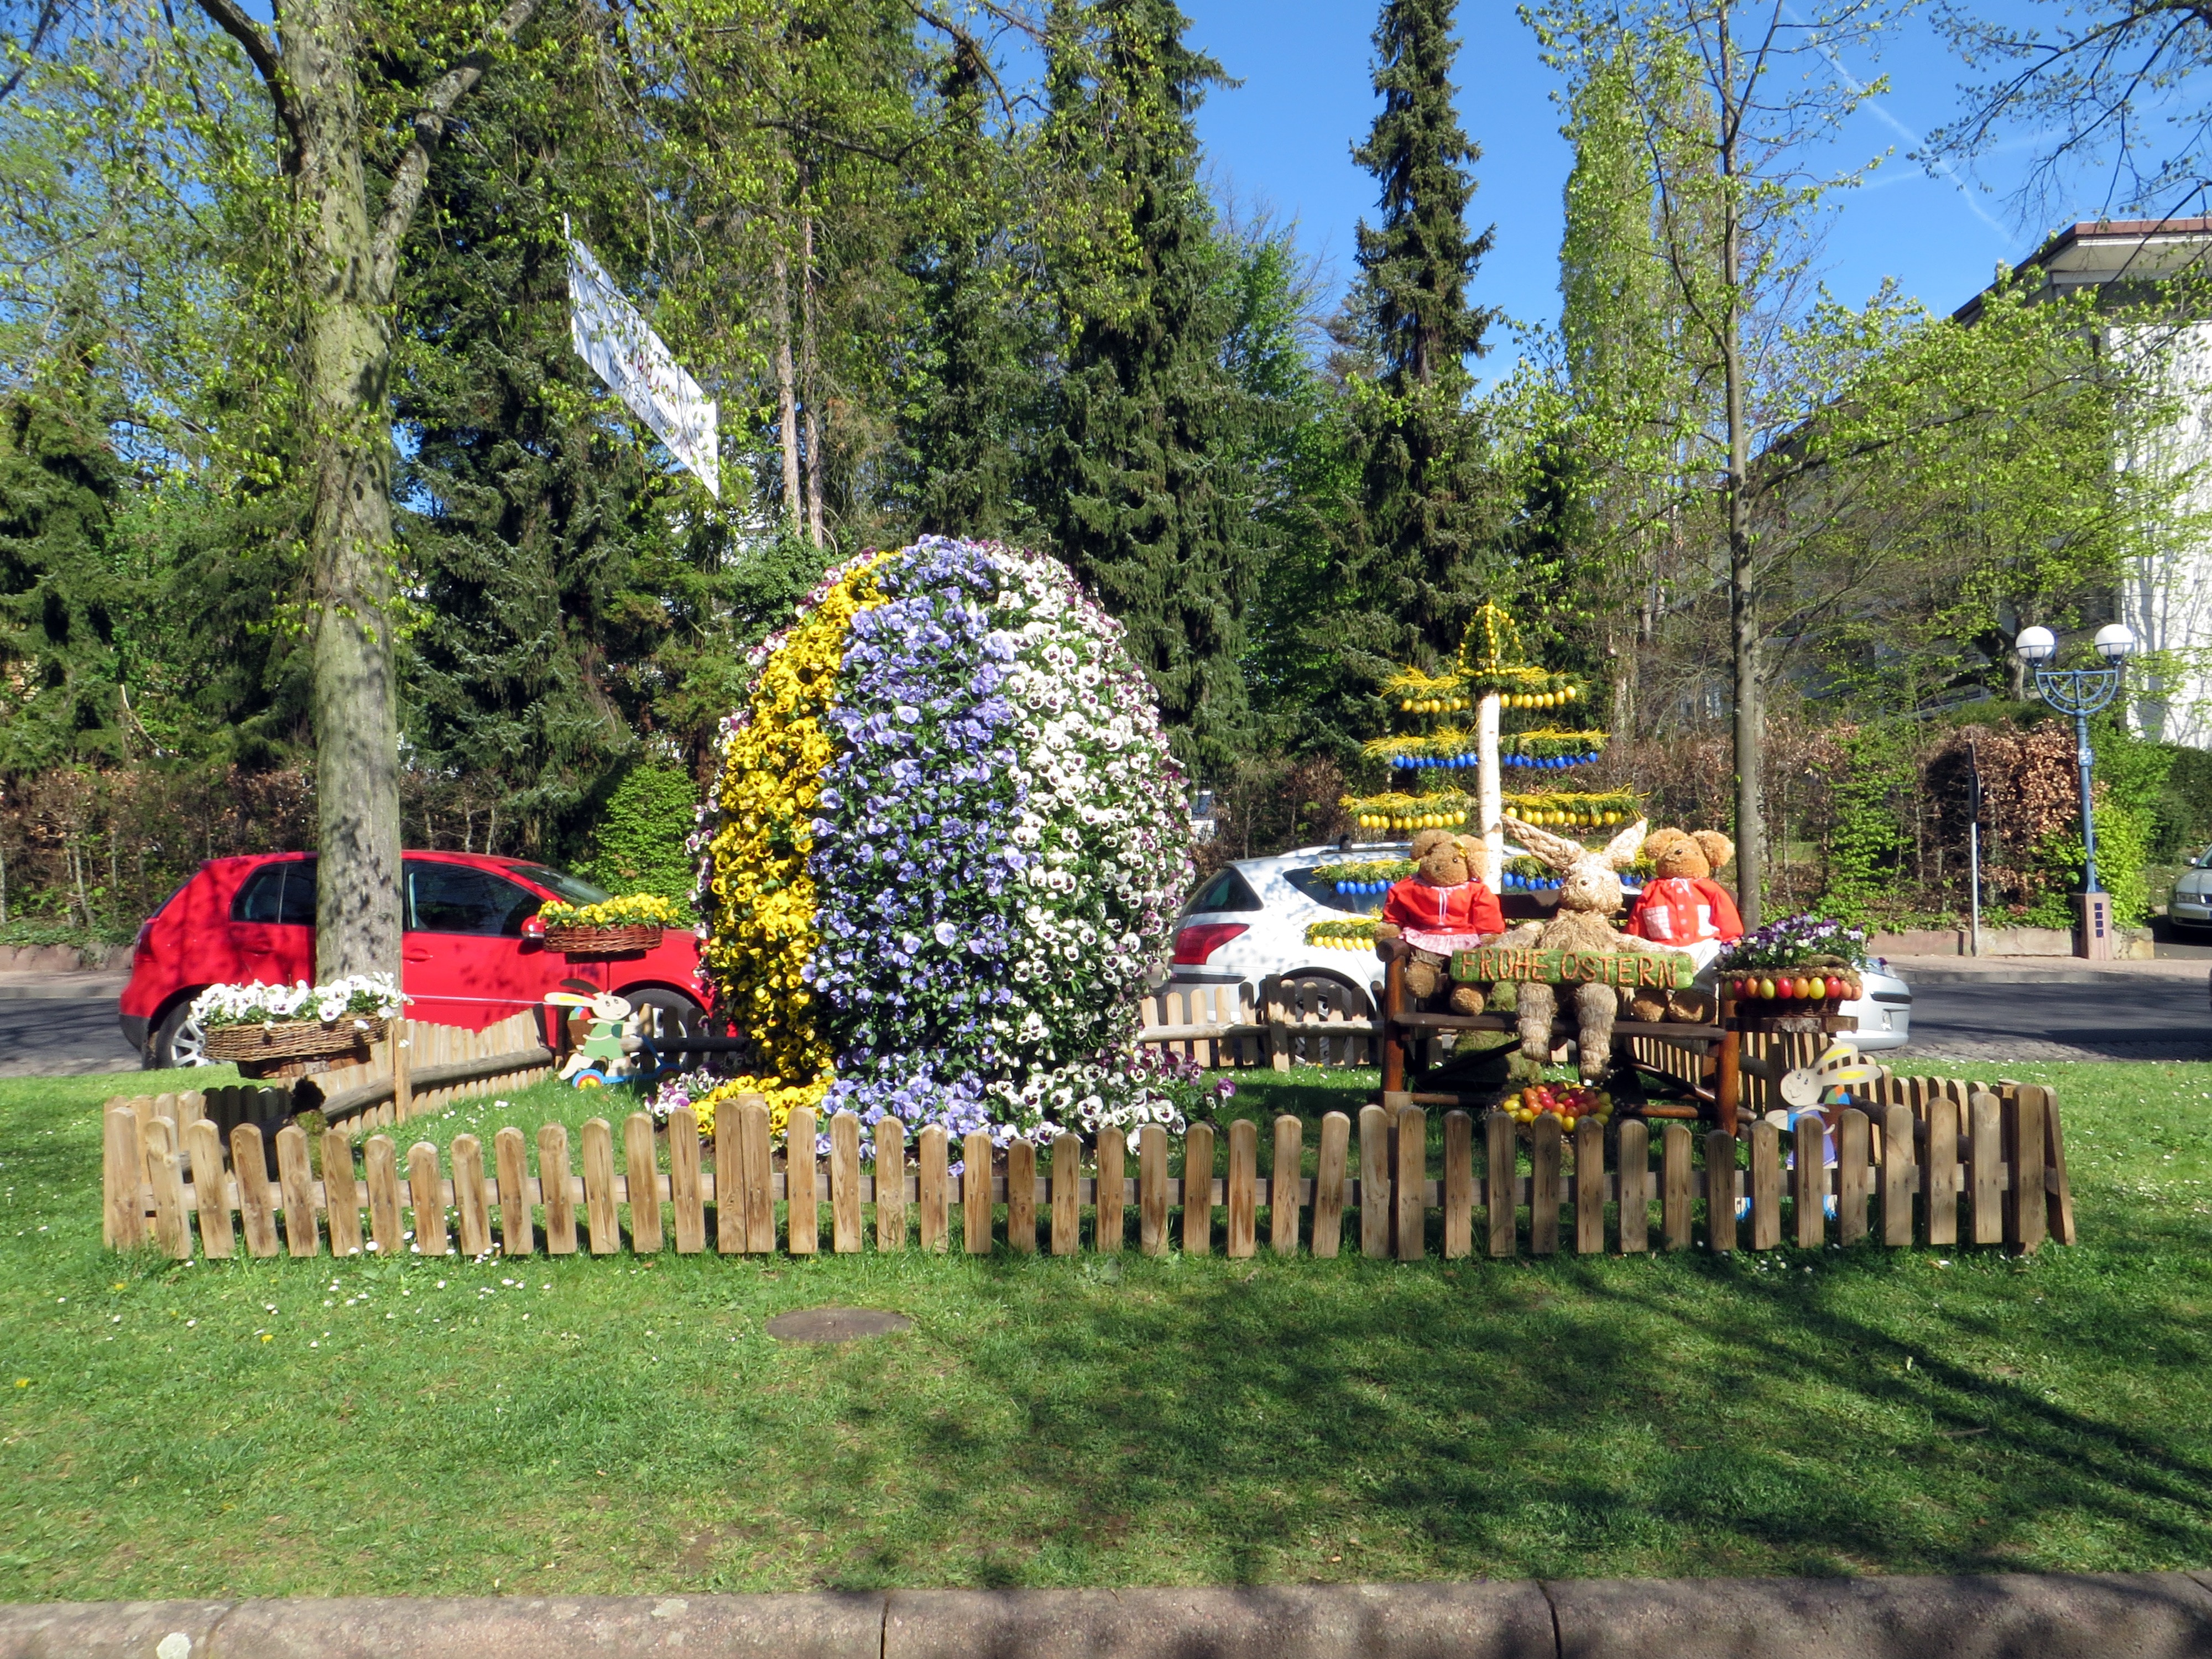
farm, flower, spring, vehicle, park, backyard, colorful, garden, cheerful, jewellery, picnic, playground, beautiful, easter, easter eggs, friendly